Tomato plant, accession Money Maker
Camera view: horizontal (90 deg, fisheye); turntable rotation: 330 degrees
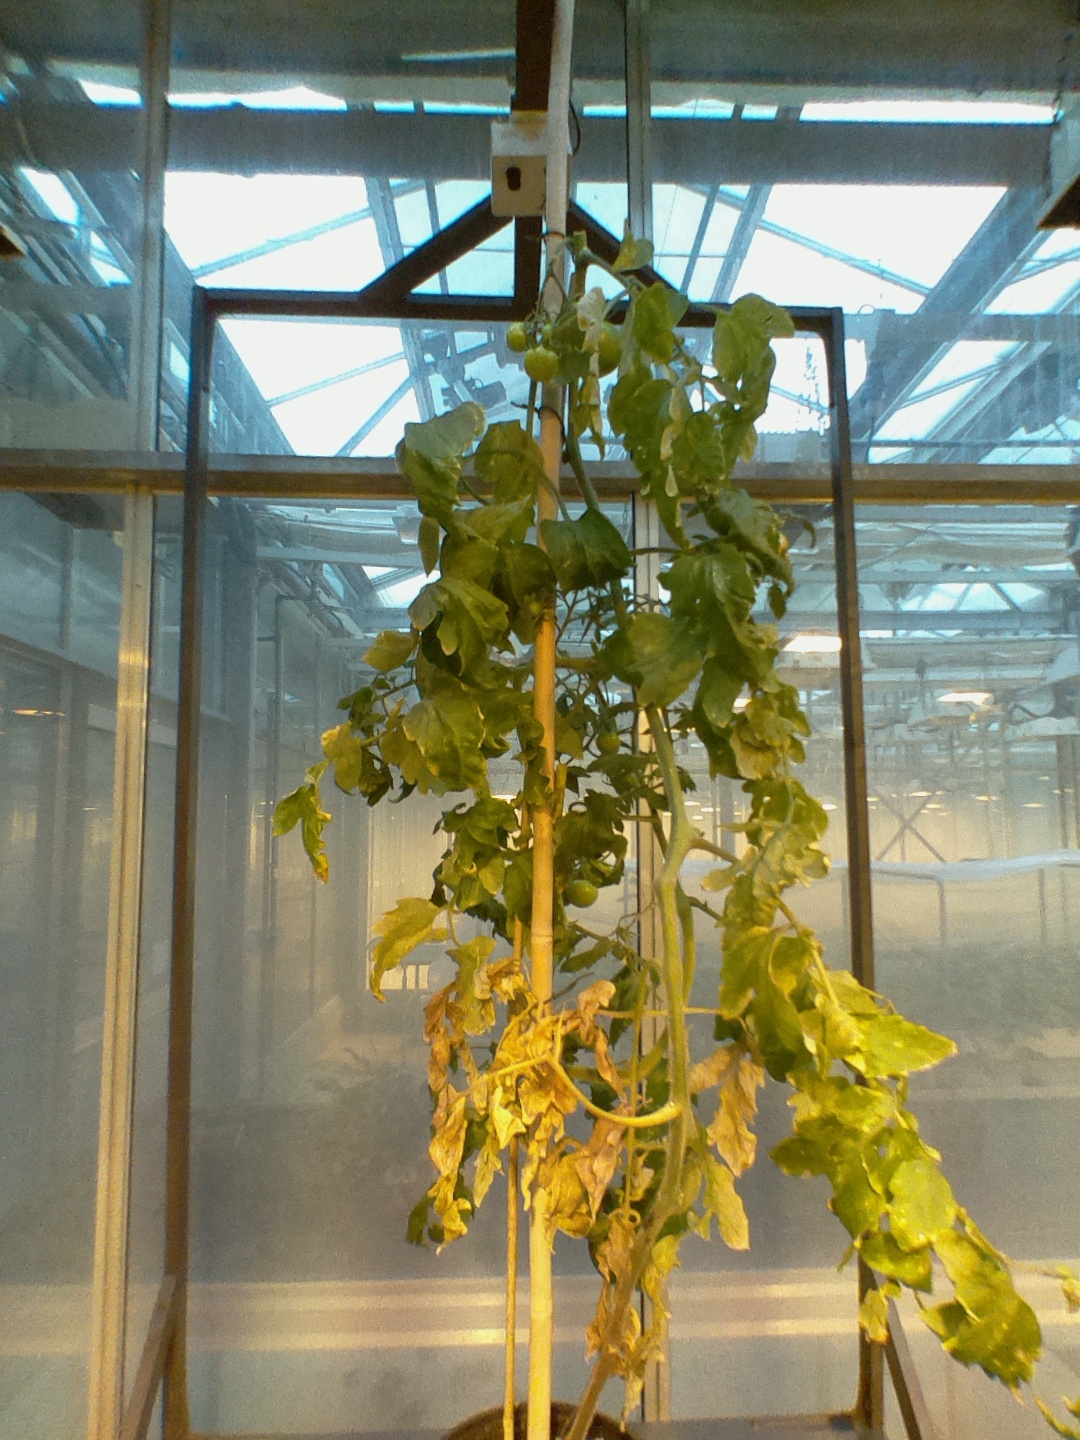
BBCH growth stage 78: 80% -90% of final fruit size